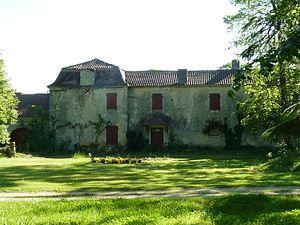
logis d'Aignes (16), France